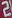
Number: 2